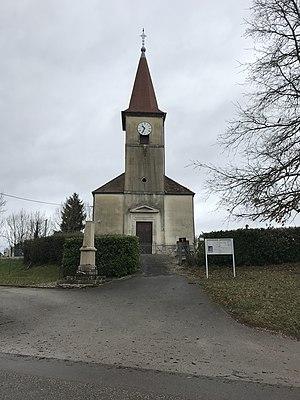
Image de Augerans (Jura) en janvier 2018.
Augerans est une commune française située dans le département du Jura, en région Bourgogne-Franche-Comté.